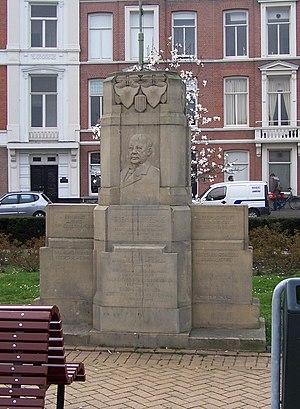
Hendrik Goeman Borgesius, né le 11 janvier 1847 à Schildwolde, Slochteren et mort le 18 janvier 1917 à La Haye, est un homme politique néerlandais. Il a été député et ministre.